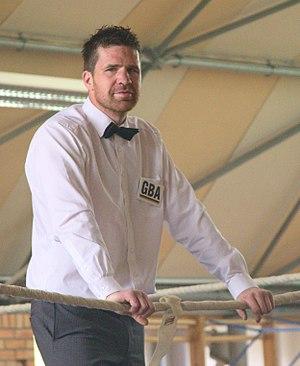
Timo Hoffmann, né le 25 septembre 1974 à Eisleben, est un boxeur allemand de la catégorie poids lourds.